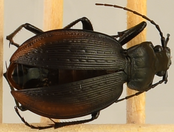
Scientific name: Carabus goryi
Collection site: Mountain Lake Biological Station NEON (MLBS), plot MLBS_008